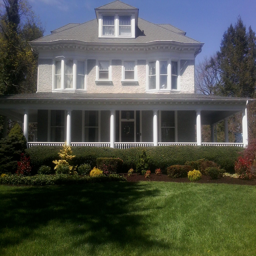
this album shows some photos of the lawns we treat in your area .